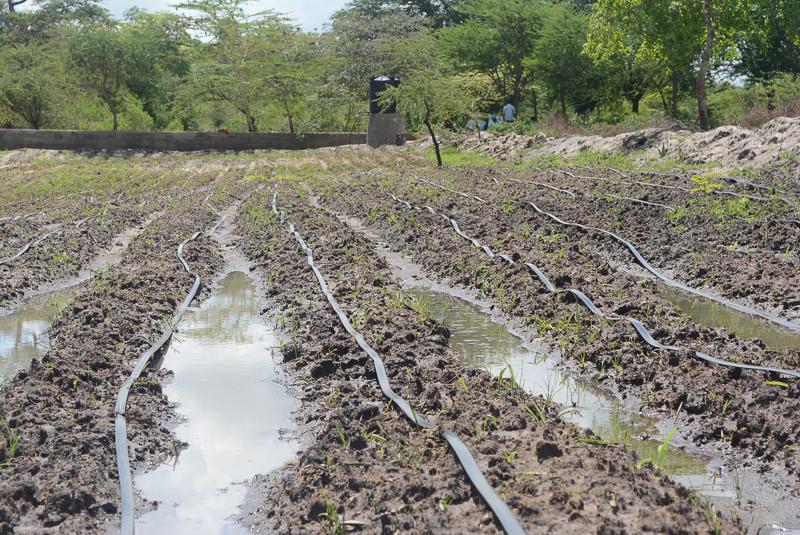
Shamba kubwa lililolimwa na kuandaliwa vizuri, huku mipira ya maji ikiwa imepita juu ya kila mstari; pembeni ya kila mstari kukiwa na mifereji ya maji ambayo inapeleka maji kwa mimea na kuhakikisha kuwa inapata unyevu na maji ya kutosha, hivyo kurahisishia wakulima kuweza kupata mazao mengi.